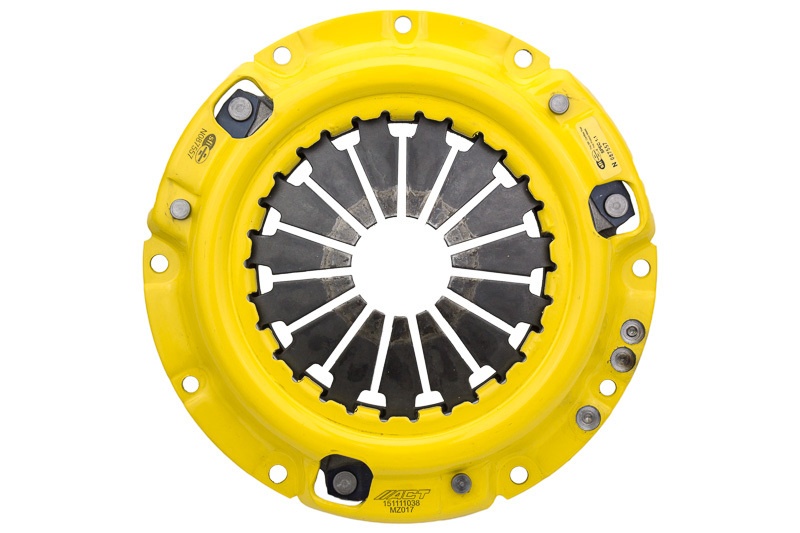
ACT 1996 Kia Sephia P/PL Heavy Duty Clutch Pressure Plate
MZ017 pressure plate features an exclusive diaphragm design to increase clamp load, reduce deflection and maximize clutch life. All ACT diaphragms endure a four-stage, heat-treating process for unparalleled performance. ACT pressure plates have precision cover stampings to provide rigidity and consistency. ACT's Heavy Duty pressure plates increase clamp load by 20 to 50 percent. The Heavy Duty pressure plates are recommended for use with a street or race disc. This Part Fits: Year Make Model Submodel 1991-1992 Ford Probe Base 1989-1992 Ford Probe GL 1989 Ford Probe LX 1998-2001 Kia Sephia Base 1996-1997 Kia Sephia GS 1996-2001 Kia Sephia LS 1996-1997 Kia Sephia RS 2002-2003 Kia Spectra Base 2000-2003 Kia Spectra GS 2000-2003 Kia Spectra GSX 2002-2003 Kia Spectra LS 1995-2002 Kia Sportage Base 1995-2001 Kia Sportage EX 2001 Kia Sportage Limited 1988 Mazda 323 GT 1988-1989 Mazda 323 GTX 1988-1992 Mazda 626 DX 1991 Mazda 626 LE 1988-1992 Mazda 626 LX 1988-1992 Mazda MX-6 DX 1991 Mazda MX-6 LE 1988-1992 Mazda MX-6 LX
Brand: ACT
Category: Vehicles & Parts > Vehicle Parts & Accessories > Motor Vehicle Parts > Motor Vehicle Transmission & Drivetrain Parts > Clutch Pressure Plates